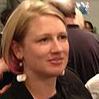
Age: 31